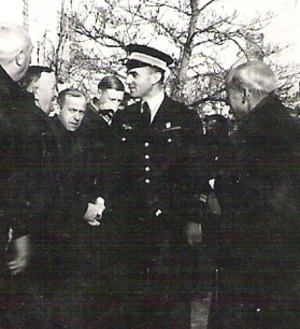
Henry de Rancourt de Mimerand (1910-1992), général de corps aérien, Compagnon de la Libération
Henry de Rancourt de Mimérand, né le 4 juillet 1910 à Cernoy-en-Berry dans le Loiret, en France, mort le 28 juillet 1992 à Paris, est un officier général de l'Armée de l'air française, Compagnon de la Libération.